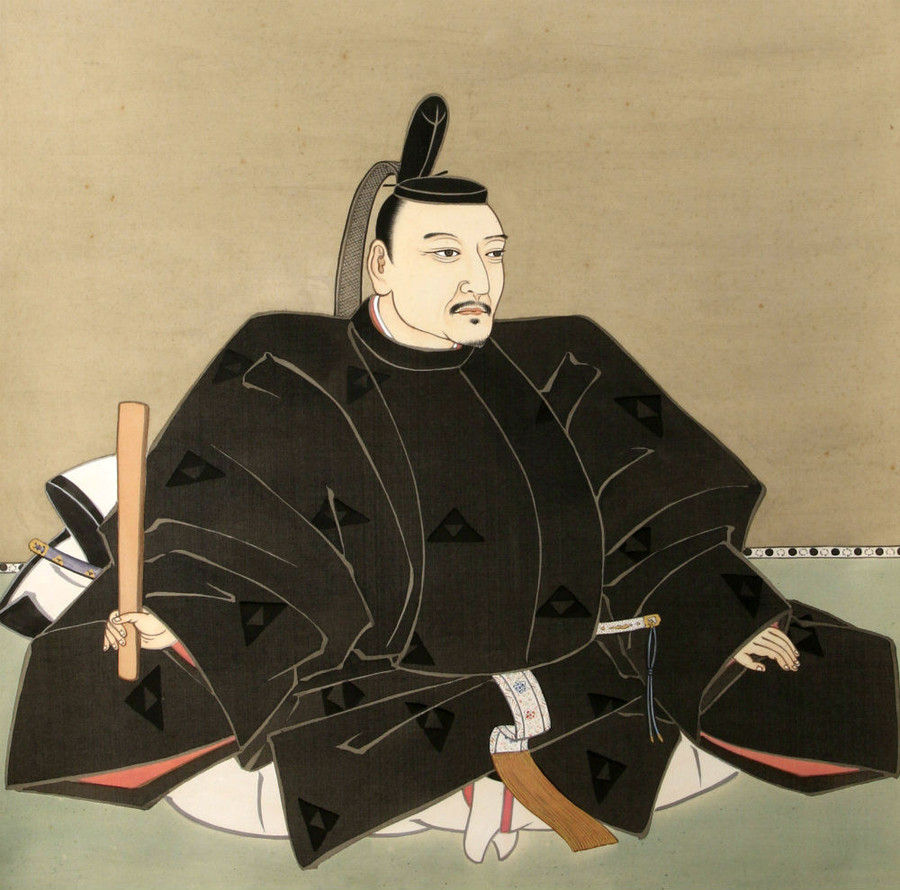
โฮโจ อูจิมาซะ

ไฟล์:Ujimasa_Hojo.jpg|right|thumb|โฮโจ อูจิมาซะ
โฮโจ อูจิมาซะ () เป็นไดเมียวที่ปกครองเขตคันโตของญี่ปุ่นในยุคเซงโงะกุ
==ประวัติ==
อูจิมาซะเป็นลูกของ โฮโจ อุจิยะซุ และขึ้นครองตระกูลโฮโจใน พ.ศ. 2103 เป็นรุ่นที่ 4 อูจิมาซะไม่ใช่เป็นนักรบที่เก่งกาจ แต่เป็นไดเมียวที่มีความสามารถพอเพียง อูจิมาซะได้อยู่ในปราสาทโอดาวาระมานาน เขาได้สร้างเสริมความไมตรีกับตระกูลทาเคดะที่รบกันช่วง พ.ศ. 2113 พอเป็นพันธมิตรกันเรียบร้อย ตระกูลอูเอซูงิที่เป็นคู่ปรับกับตระกูลทะเคะดะนั้นก็เกิดความโกรธ อุเอะซุงิ เค็งชิง ได้ยกทัพมาแต่ก็บุกไม่เข้า อูจิมาซะส่งทหารไป 2,000 นายไปสนับสนุนทัพทะเคะดะ ที่กำลังสู้กับโทกูงาวะ อิเอยาซุ ที่ตอนหลังอิเอยาสุพ่ายในศึกทุ่งมิตะงะฮะระ
หลังจากทาเกดะ ชิงเง็งตาย และเรื่องระหว่างโอดะ โนบูนางะ และบุตรของชิงเง็ง ทาเกดะ คะสึโยะริ สู้กันที่นางาชิโนะ คะสึโยะริพ่ายแพ้ แล้วโฮโจก็แตกตัวออกจากทะเคะดะ โฮโจมีน้องชายนาม อุเอะซุงิ คะเงโทะระ ที่ตอนหลังได้ถูก เคนชินรับไปเป็นบุตรบุญธรรม แต่แล้วก็เกิดความวุ่นวายขึ้นเมื่อคะเงโทะระ และ อุเอะซุงิ คะเงะคะสึ แย่งกันเป็นไดเมียวของตระกูลอุเอะซุงิ คะเงะโทะระตัดสินใจฆ่าตัวตาย อูจิมาซะนำทัพมาช่วยไม่ทัน ใน พ.ศ. 2121 ตระกูลคู่อาฆาตอุเอะซุงิ และตระกูลทาเกดะได้เป็นพันธมิตรกัน และคะสึโยะริก็เริ่มทำศึกกับอูจิมาซะใน พ.ศ. 2123 และระหว่างทั้ง 2 ตระกูลสู้กัน ทัพผสมระหว่างโนะบุนะงะและอิะเอะยะซุได้บุกเข้าดินแดนของคะสึโยะริจนคะสึโยะริต้องพ่ายลงและเป็นจุดจบของตระกูลทะเคะดะ ลูกชายของอูจิมาซะ โฮโจ อุจินะโอ ได้แต่งงานกับลูกสาวของอิเอะยะซุเพื่อเป็นการเชื่อมสัมพันธ์ระหว่าง 2 ตระกูล
==ศึกโอดะวะระ==
ใน พ.ศ. 2133 โทะโยะโตะมิ ฮิเดะโยะชิ ได้เริ่มรุกรานเขตคันโตนั่นก็คือ เขตของโฮโจซึ่งอิเอะยะซุได้เข้าร่วมกับฮิเดะโยะชิบุกปราสาทโอดะวะระด้วย การล้อมปราสาทเริ่มยืดเยื้อนานจนเสบียงของโฮโจเริ่มลดน้อยลง โฮโจ อูจิมาซะได้ยอมจำนนในสิงหาคม ฮิเดโยชิได้ไว้ชีวิตพวกโฮโจไว้ รวมทั้งปราสาทโอดะวะระ แต่อูจิมาซะ และน้องชายของเขา โฮโจ อุจิเทะรุ ได้ทำเซ็ปปุกุหรือฮาราคีรี
*โฮโจ อูจิมาซะ นั้นมีนินจาที่เลื่องชื่อ ฟูมะ โคทาโร่ เป็นลูกน้องของเขาด้วย
==แหล่งข้อมูลอื่น==
* ชีวประวัติของ โฮโจ อูจิมาซะ
หมวดหมู่:บุคคลที่เกิดในปี พ.ศ. 2081
หมวดหมู่:ไดเมียว
หมวดหมู่:บุคคลในยุคอาซูจิ–โมโมยามะ
หมวดหมู่:เซ็ปปูกุ
หมวดหมู่:ผู้ถูกบังคับให้ฆ่าตัวตาย